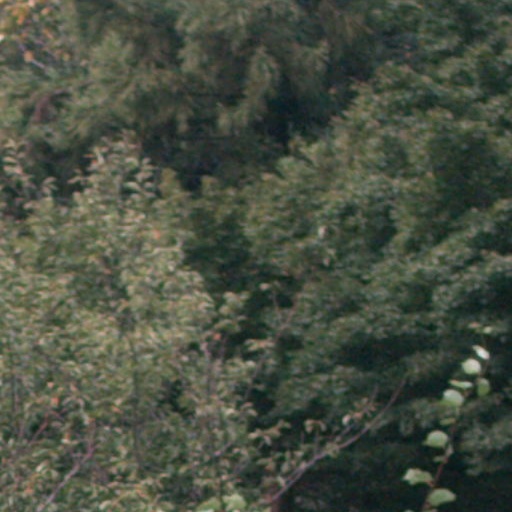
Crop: cassava